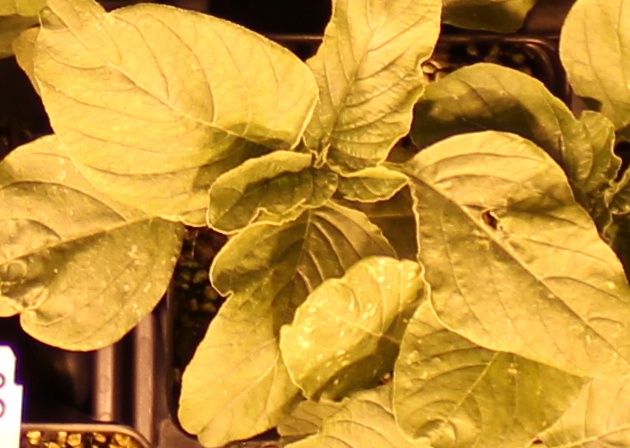
Label: Redroot Pigweed